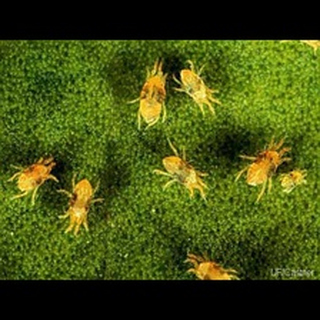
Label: wheat_mite